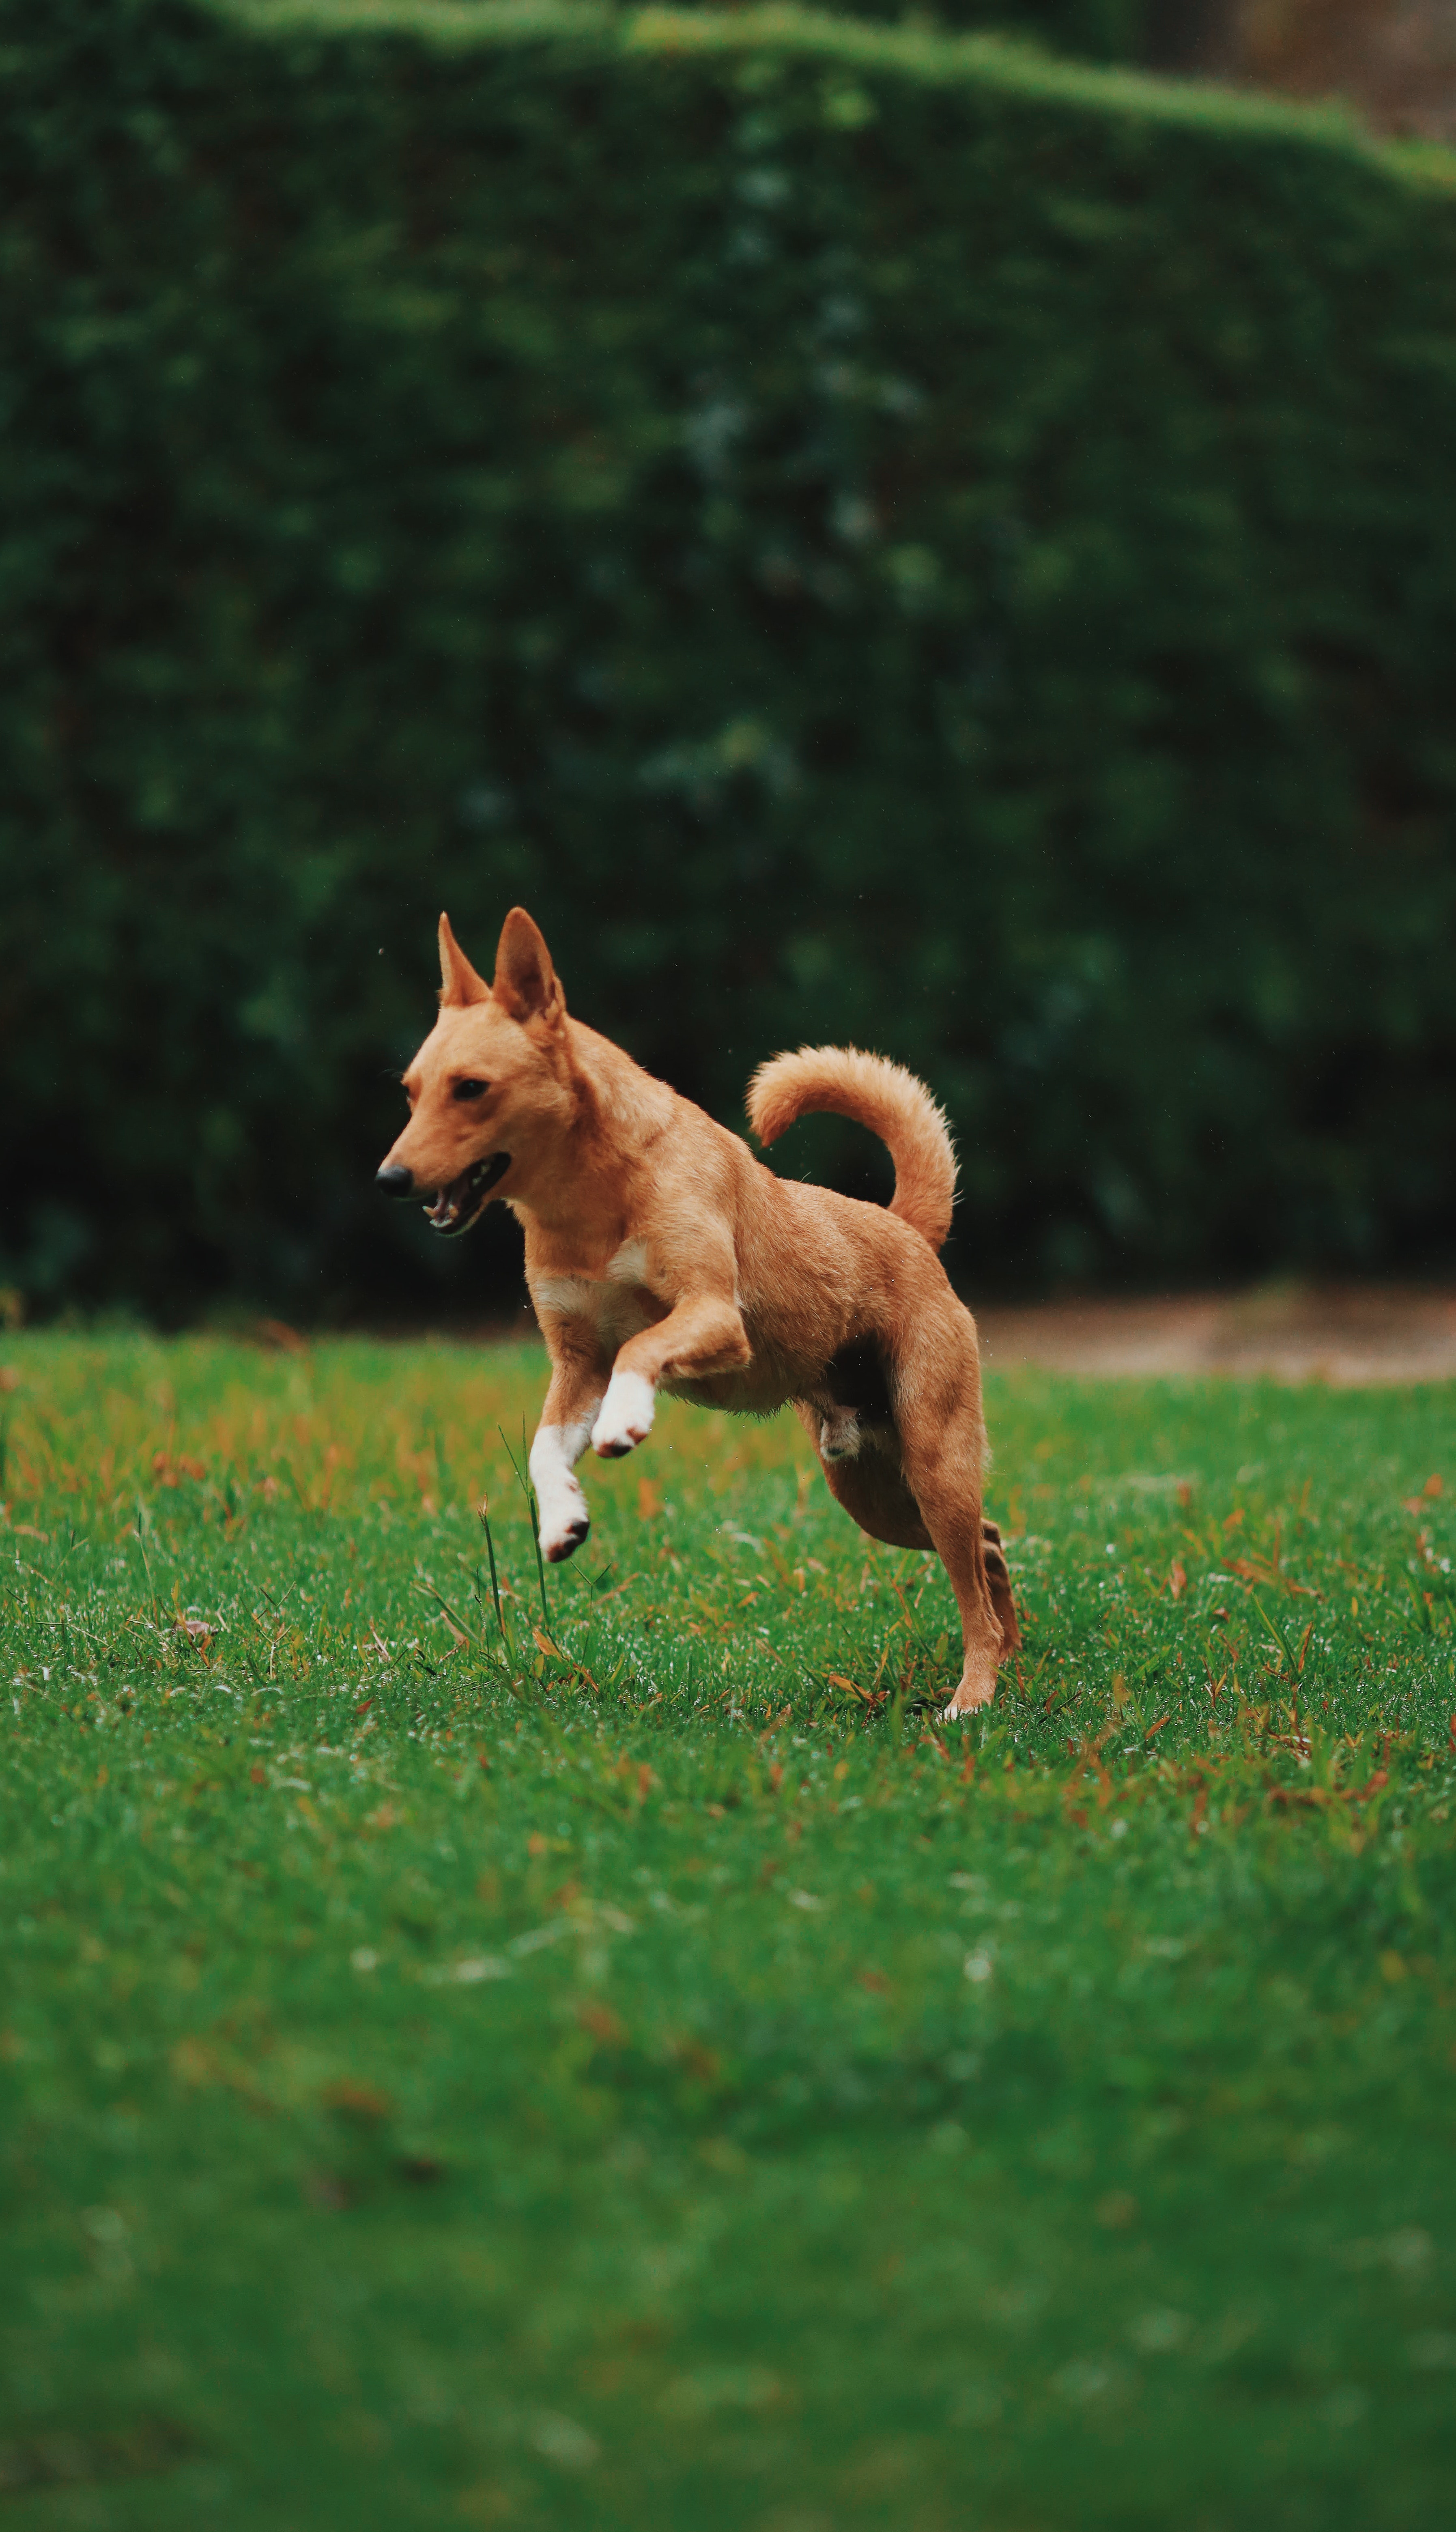
dog, mammal, vertebrate, canidae, dog breed, carnivore, carolina dog, finnish spitz, norwegian buhund, canaan dog, icelandic sheepdog, hunting dog, pariah dog, portuguese podengo, companion dog, wildlife, new guinea singing dog, hound, fawn, tail, basenji